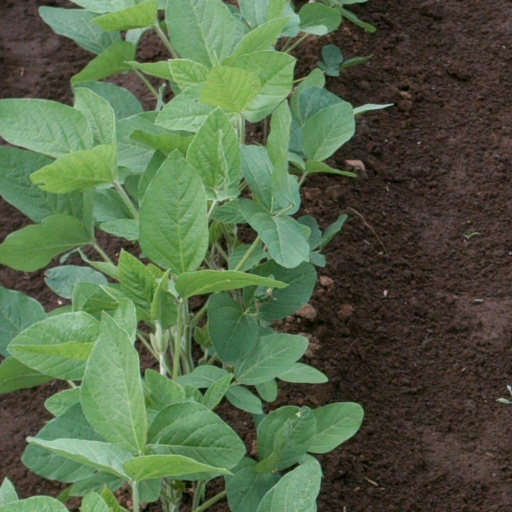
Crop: soybean